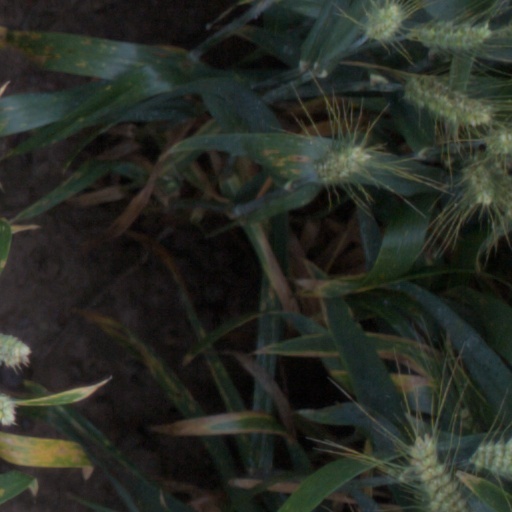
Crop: wheat